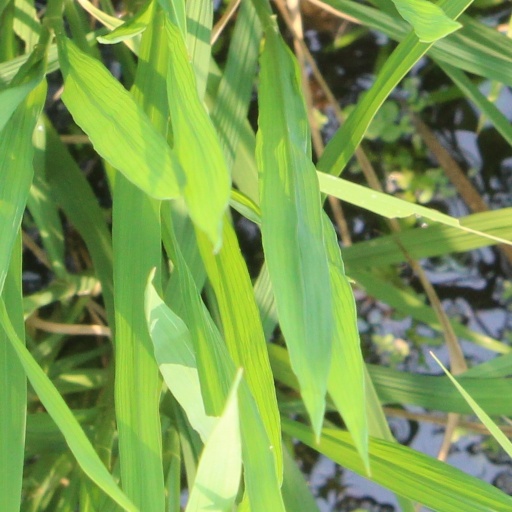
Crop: rice